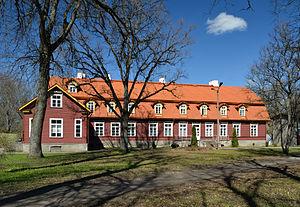
Särevere est un petit bourg de la Commune de Türi du comté de Järva en Estonie.
Voici une liste de manoirs en Estonie.
Le comté de Järva est l'un des 15 comtés d'Estonie, situé en plein centre du pays. Le comté compte 35 926 habitants, soit moins de 3 % du total du pays, pour une superficie de 2 459,58 km².